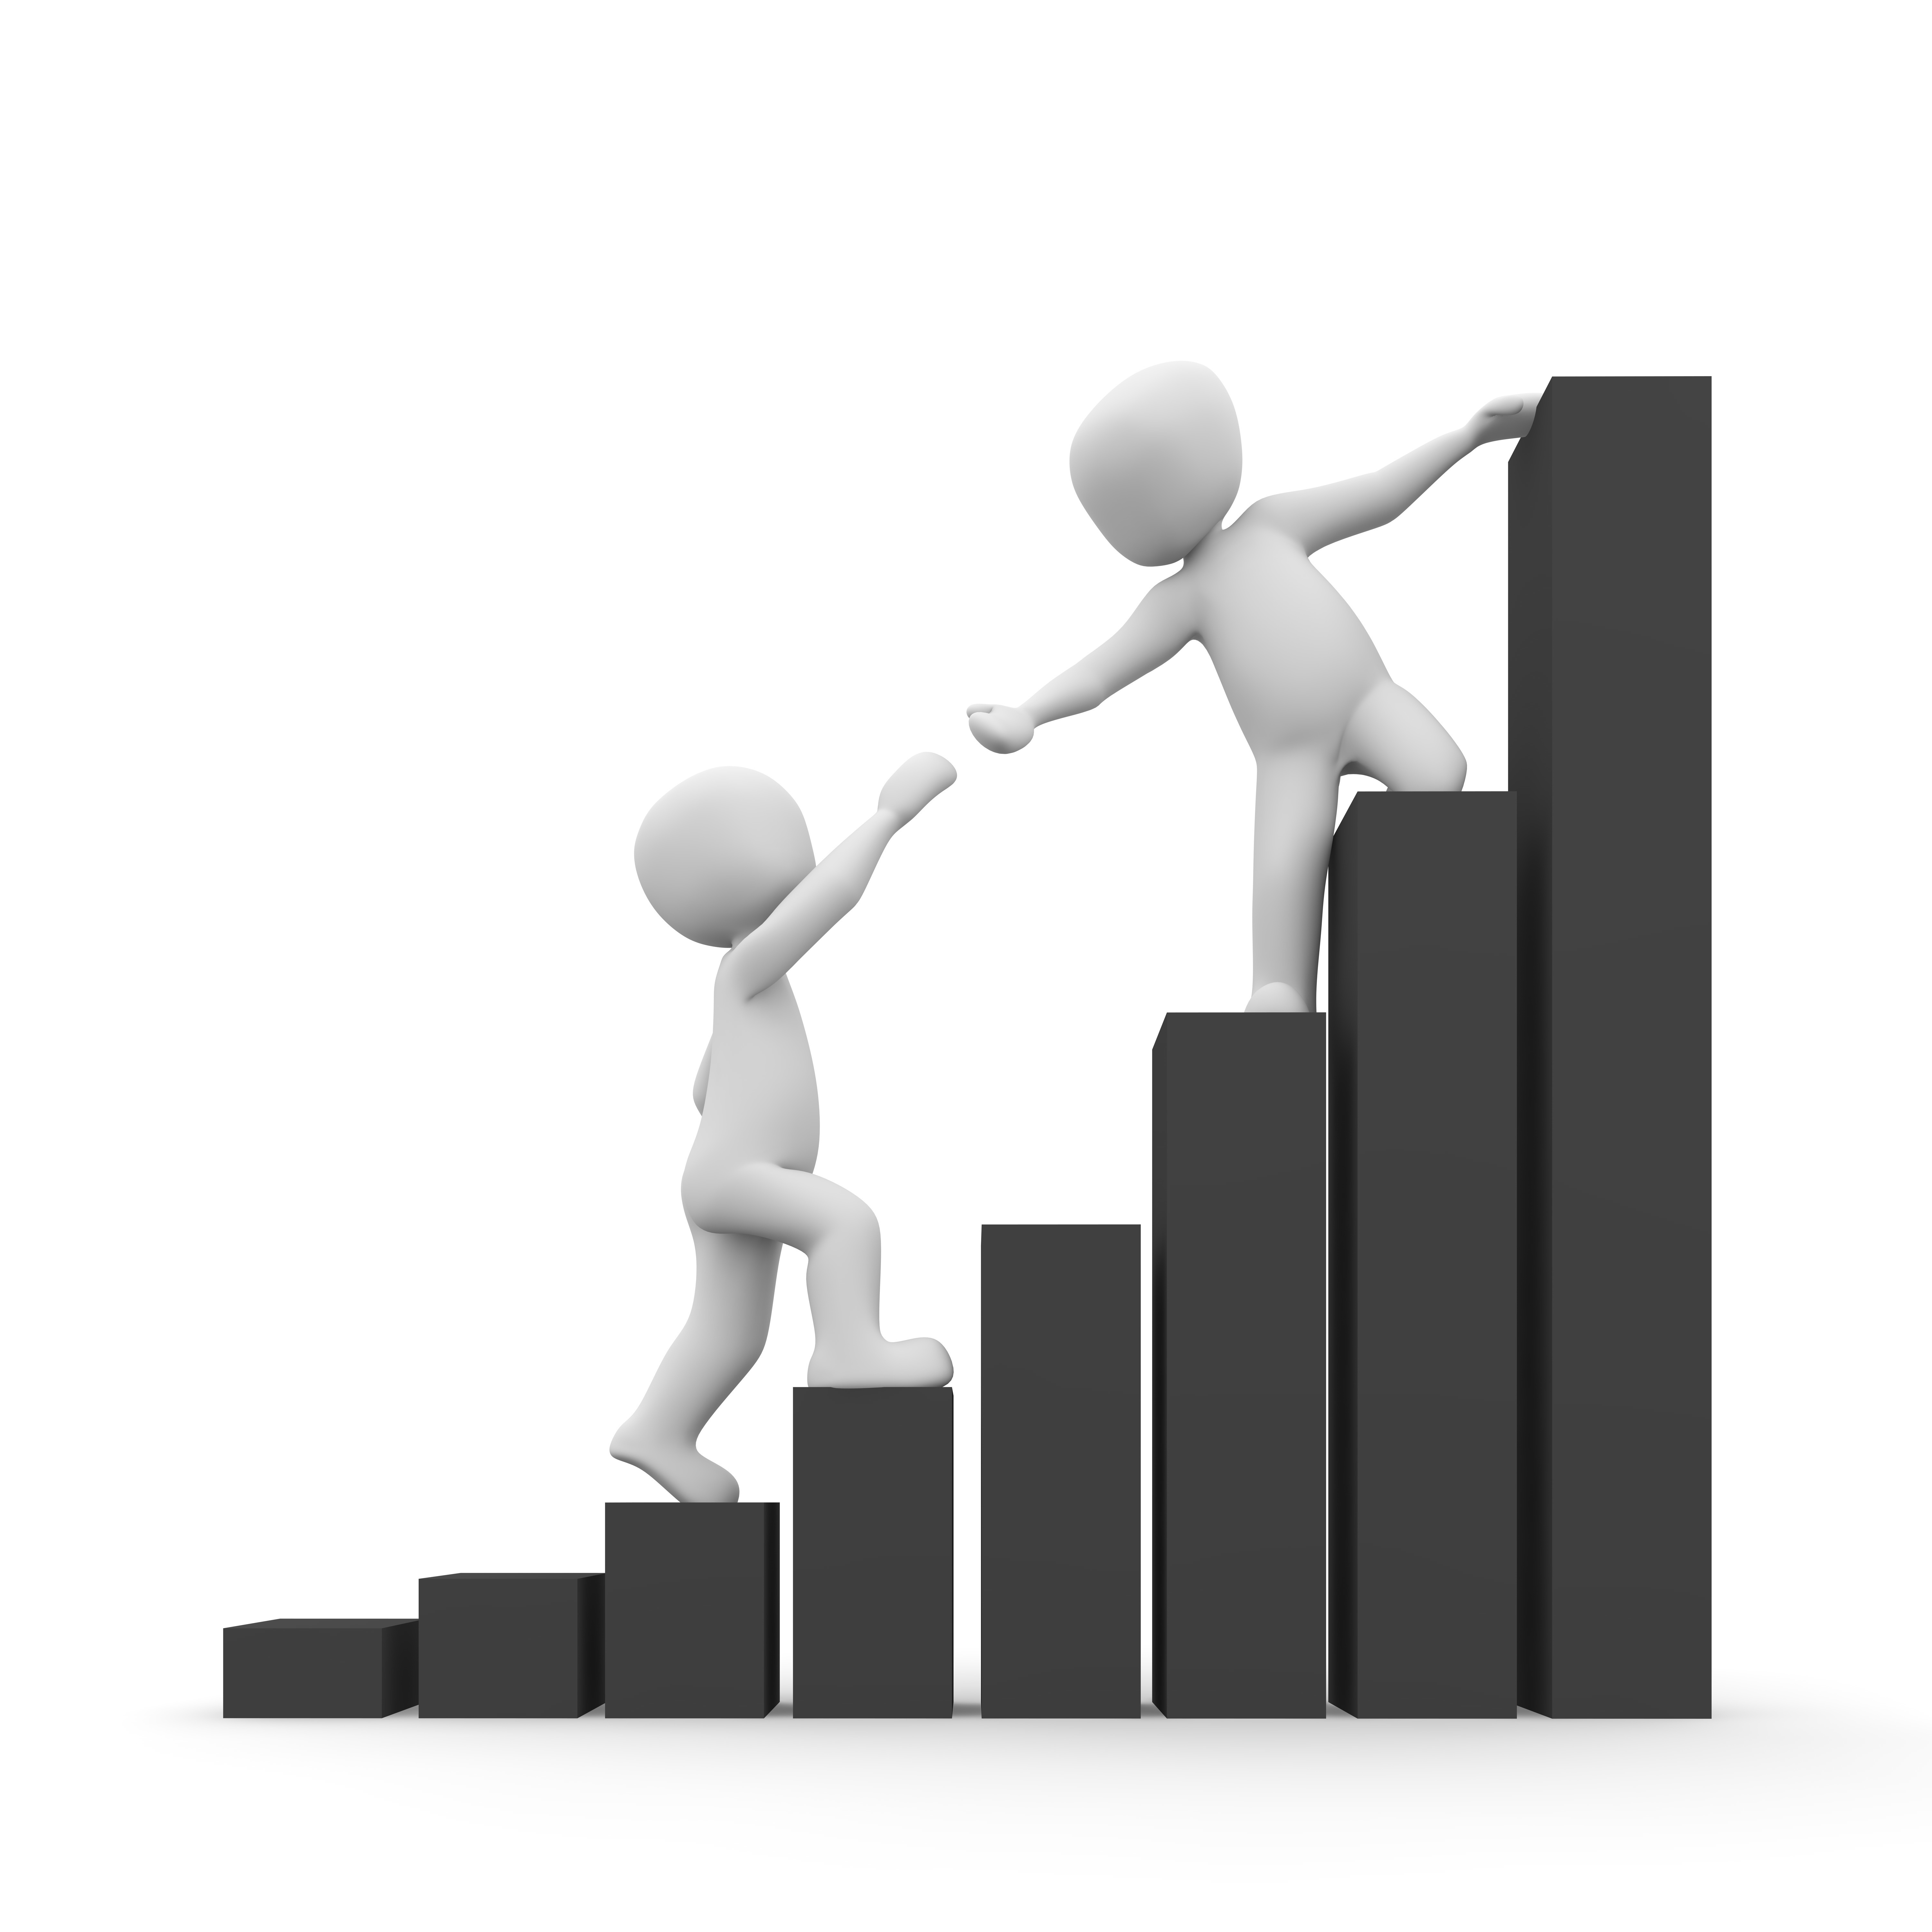
meeting, business, brand, help, capital, illustration, graph, diagram, euro, dollar, course, banks, pension, network, loss, economy, policy, recession, businessmen, finance, analysis, values, e commerce, stock exchange, pay, investments, profits, shares, economic crisis, financial world, financial crisis, speculation, capital market, trading floor, world economy, financial equalization, loans, commodity futures, date of goods